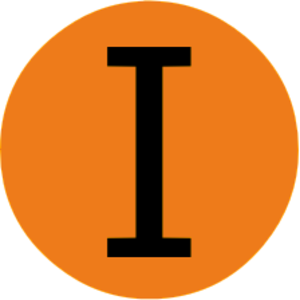
Imazato est une station du métro d'Osaka sur les lignes Sennichimae et Imazatosuji dans l'arrondissement de Higashinari à Osaka.
Zuiko 4-chome est une station du métro d'Osaka sur la ligne Imazatosuji dans l'arrondissement de Higashiyodogawa à Osaka.
Taishibashi-Imaichi est une station du métro d'Osaka sur les lignes Tanimachi et Imazatosuji. Elle se situe très précisément sur la limite entre les villes d'Osaka et de Moriguchi.